Hampshire

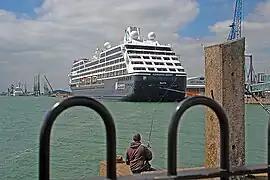
Southampton Docks

Hampshire's downland supports a calcareous grassland habitat, important for wild flowers and insects. A large area of the downs is now protected from further agricultural damage by the East Hampshire Area of Outstanding Natural Beauty. The River Test has a growing number of otters as, increasingly, does the Itchen, although other areas of the county have quite low numbers. There are wild boar kept for meat in the New Forest, which is known for its ponies and herds of fallow deer, red deer, roe deer, and sika deer as well as a small number of muntjac deer. The deer had been hunted for some 900 years until 1997. An unwelcome relative newcomer is the mink population, descended from animals that escaped or were deliberately released from fur farms since the 1950s, which cause havoc amongst native wildlife.